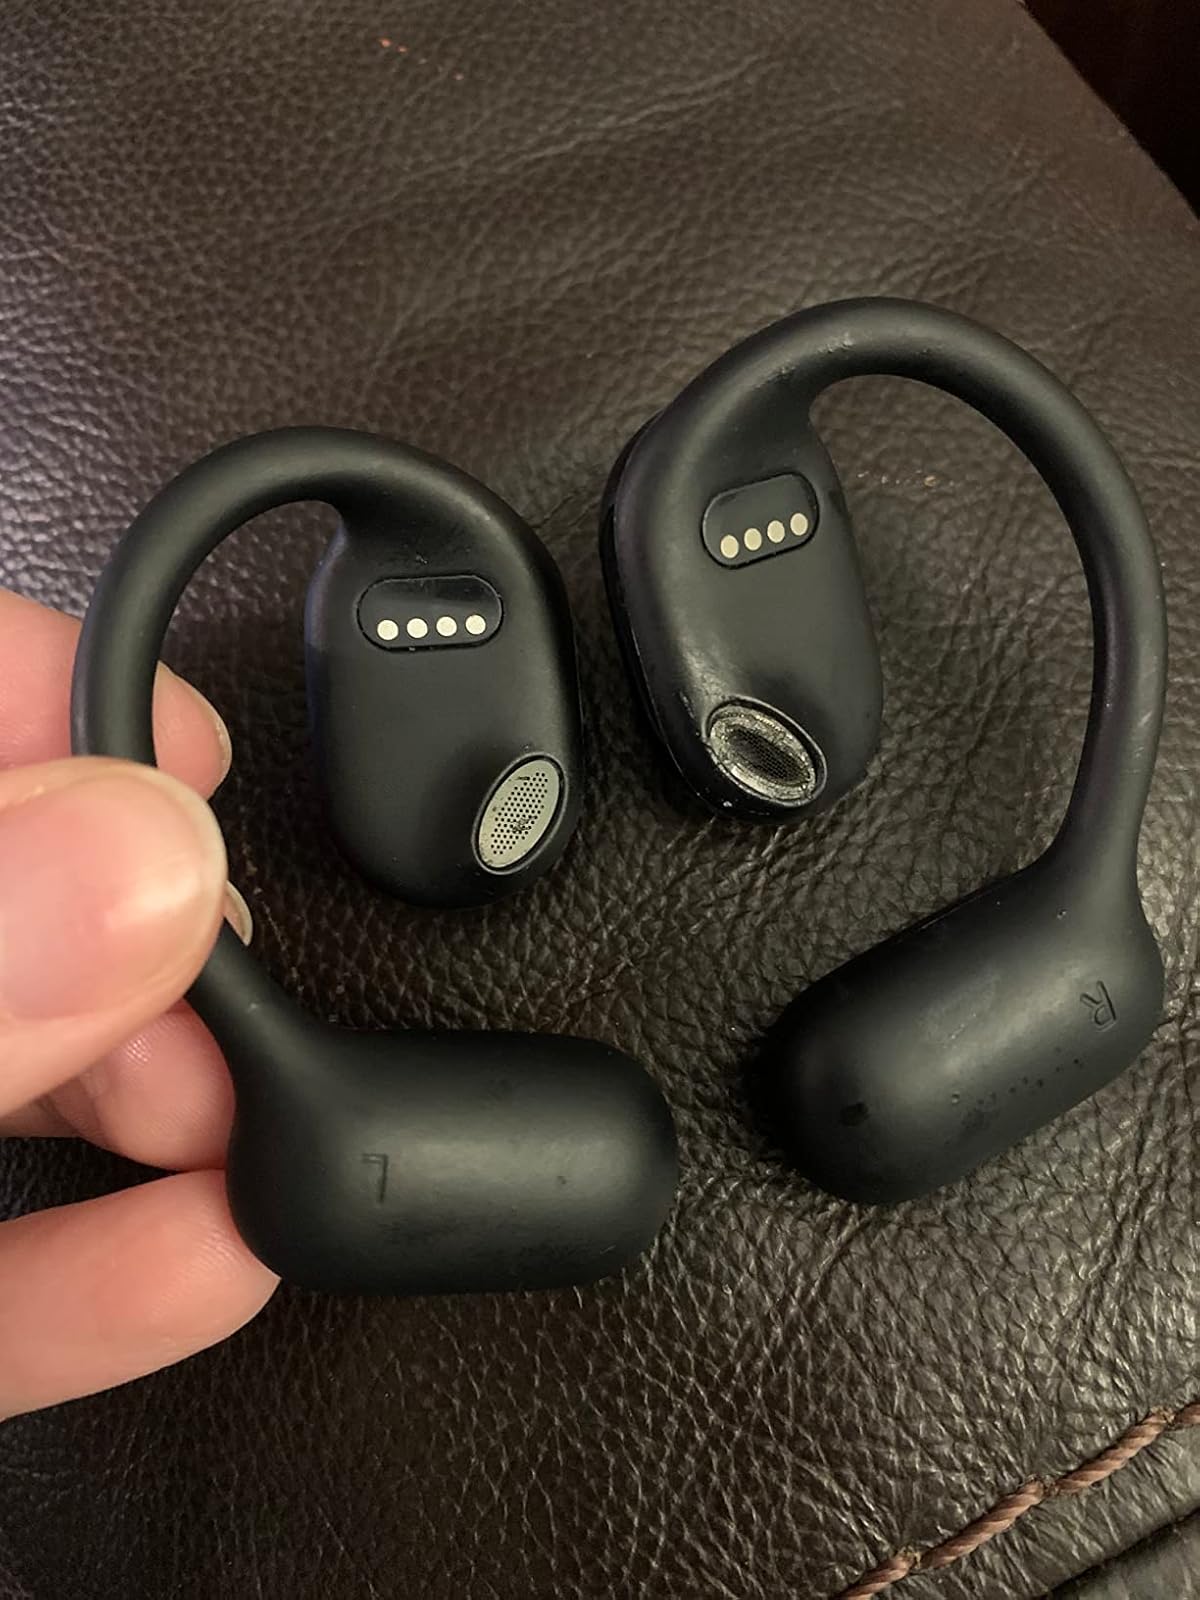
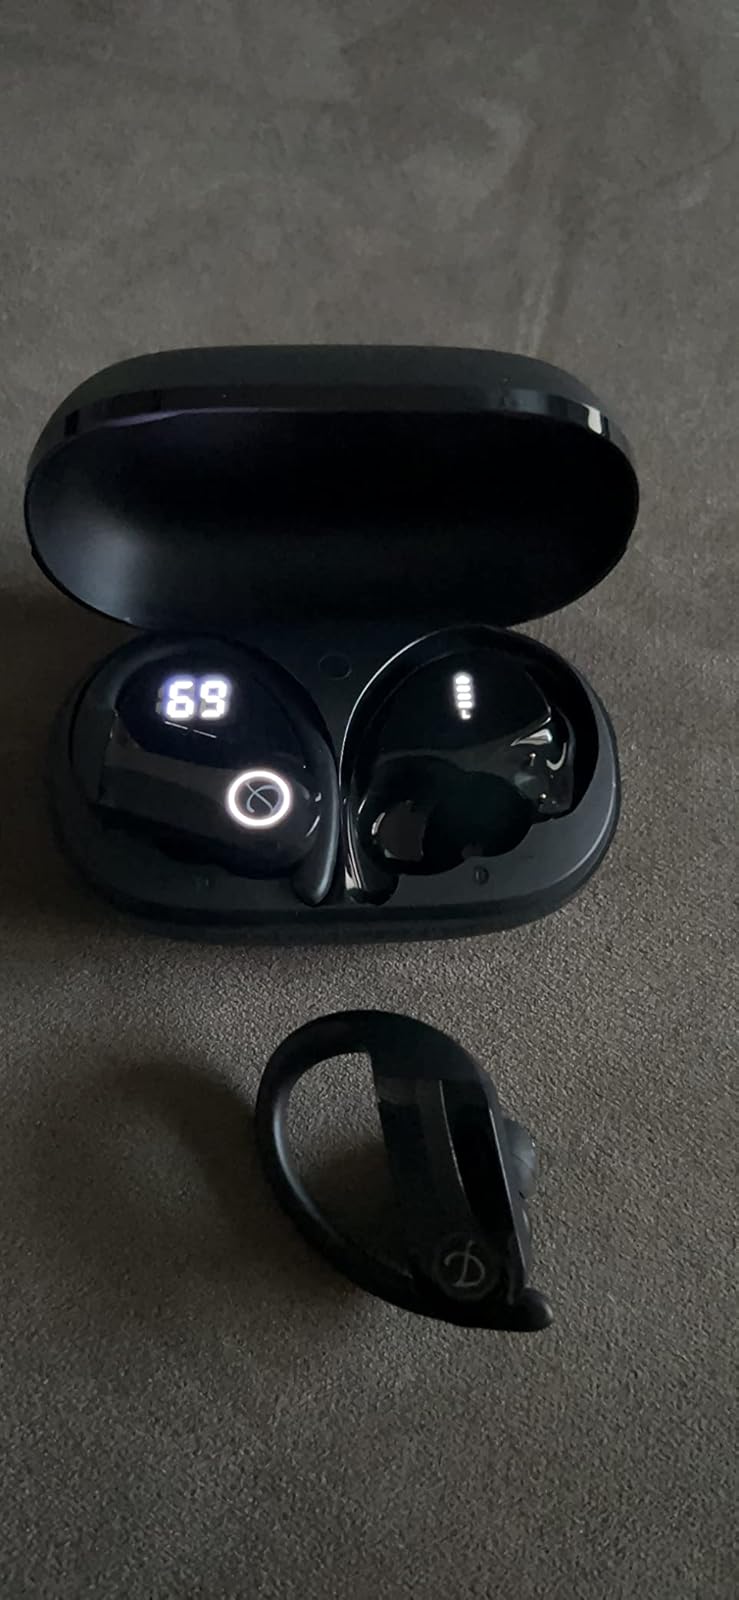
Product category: earbuds
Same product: no